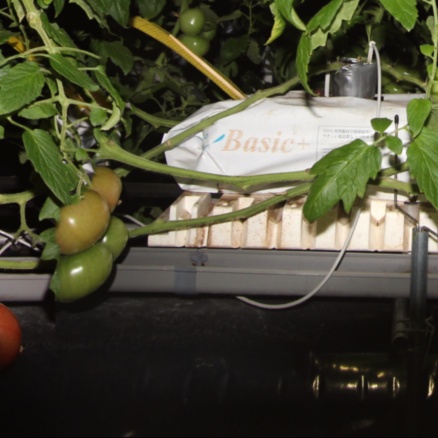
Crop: tomato